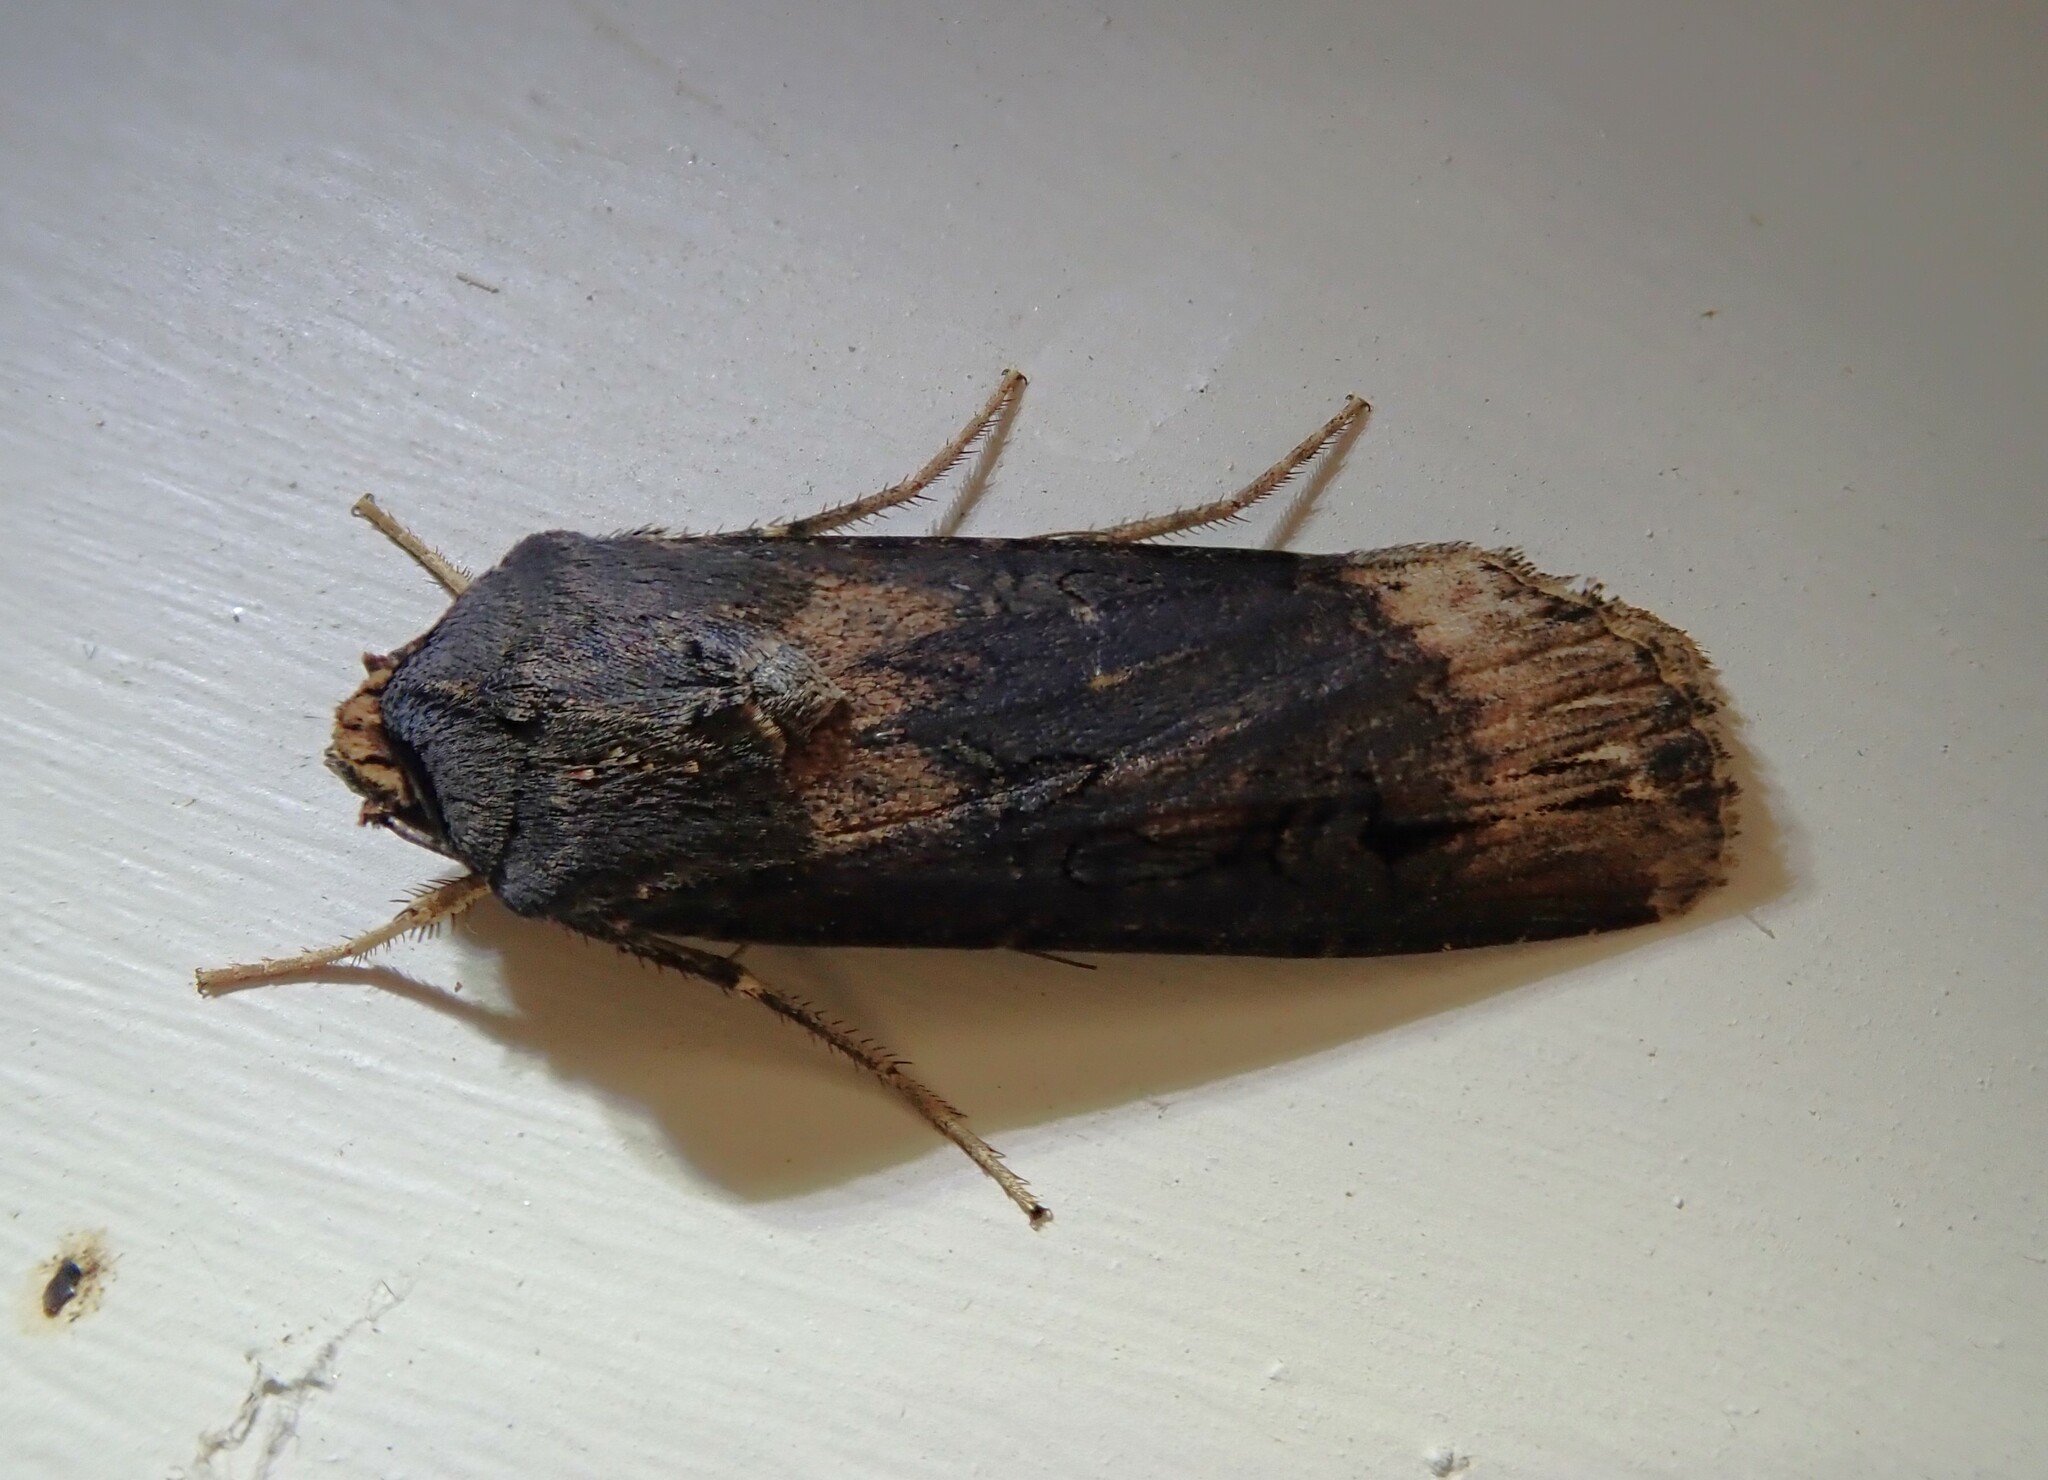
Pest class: cutworms